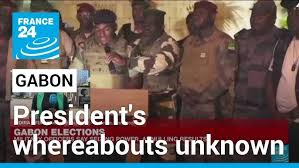
Label: Rs-24